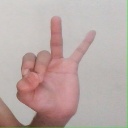
अक्षर: ण